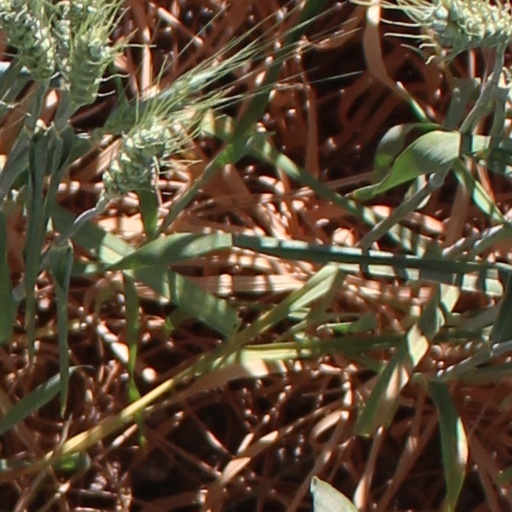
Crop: wheat